Constanza Moreira

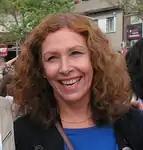
Constanza Moreira.

Constanza Moreira (born 22 February 1960 in Montevideo) is a Uruguayan political scientist and politician.